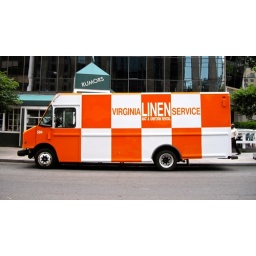
Virginia Linens, an unfortunate Rumors spire, and a levitating man walking in the back of the truck